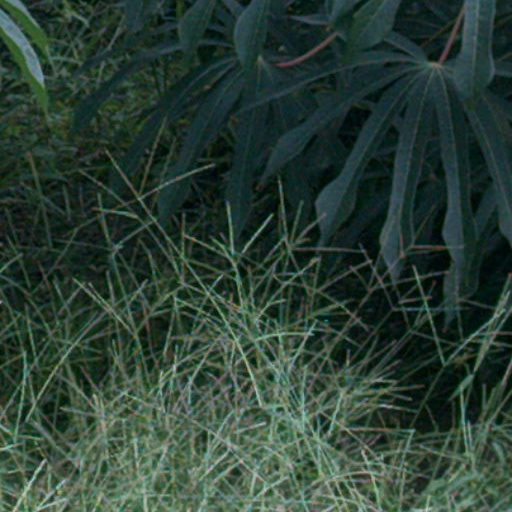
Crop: cassava